Coevolution

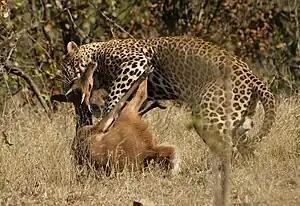
Predator and prey: a leopard killing a bushbuck

Brood parasitism demonstrates close coevolution of host and parasite, for example in some cuckoos. These birds do not make their own nests, but lay their eggs in nests of other species, ejecting or killing the eggs and young of the host and thus having a strong negative impact on the host's reproductive fitness. Their eggs are camouflaged as eggs of their hosts, implying that hosts can distinguish their own eggs from those of intruders and are in an evolutionary arms race with the cuckoo between camouflage and recognition. Cuckoos are counter-adapted to host defences with features such as thickened eggshells, shorter incubation (so their young hatch first), and flat backs adapted to lift eggs out of the nest.